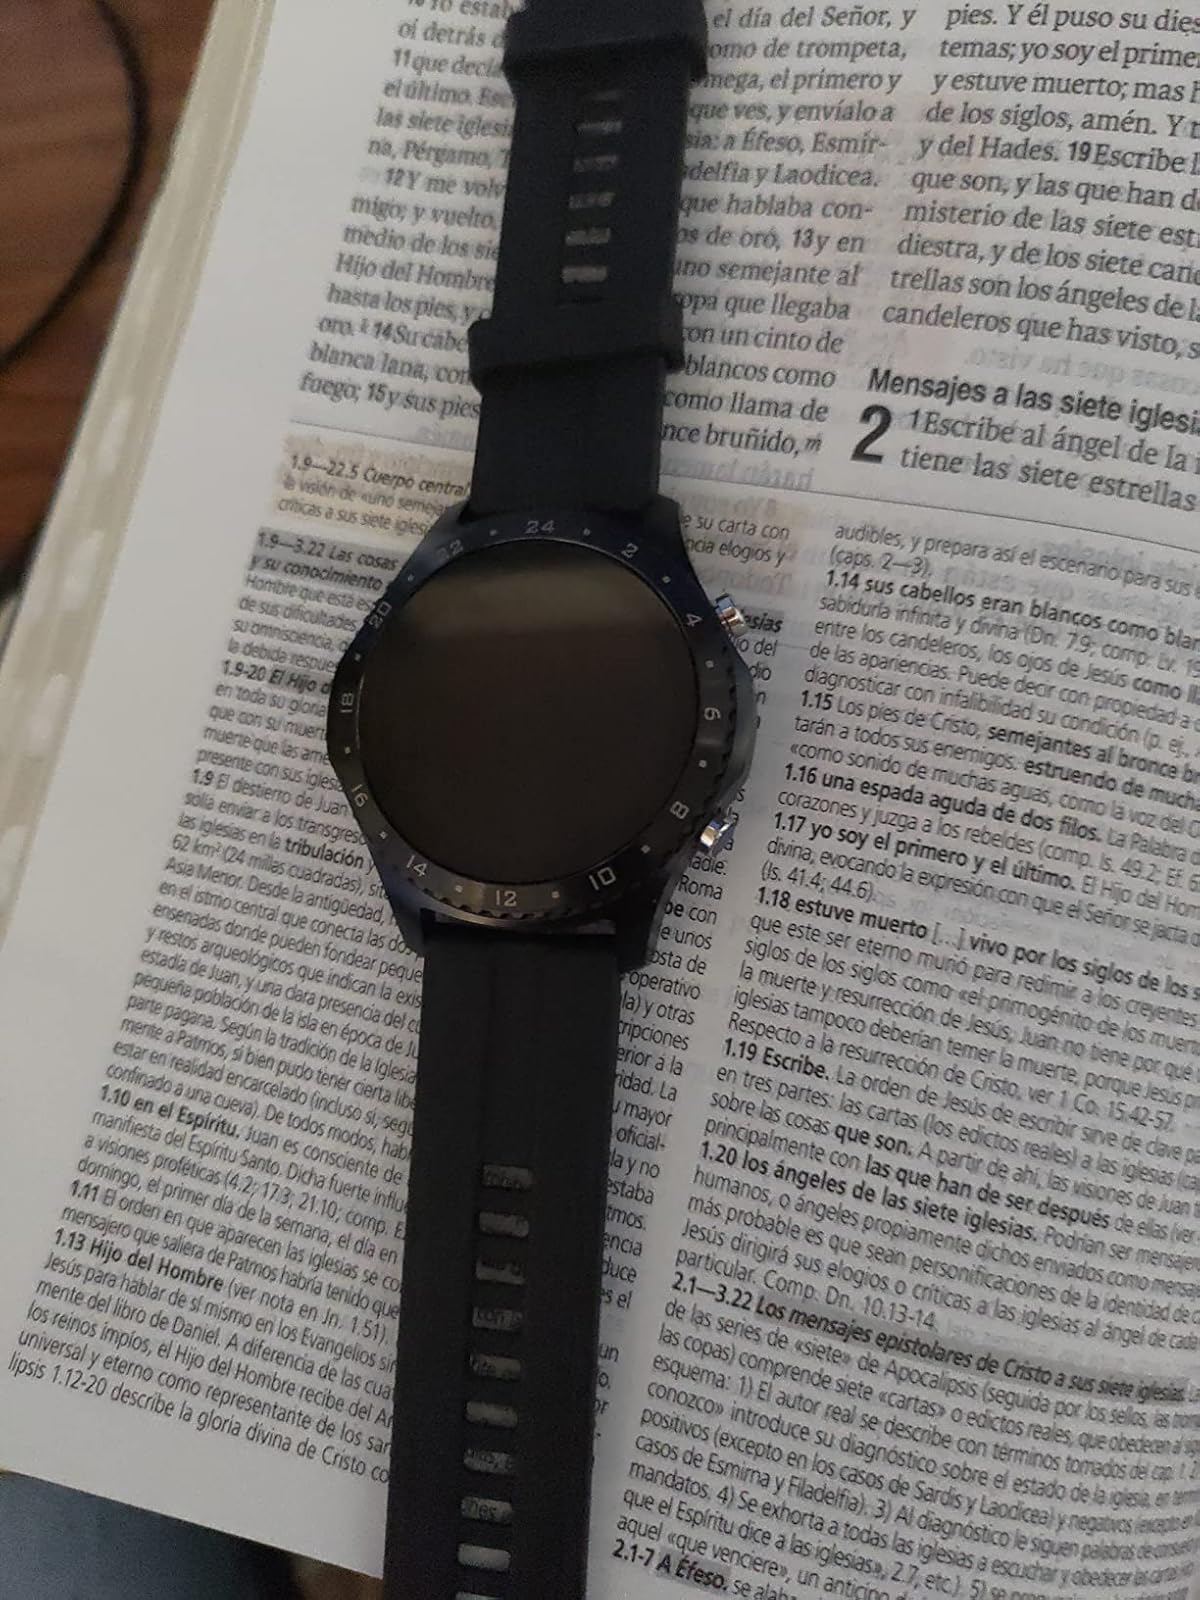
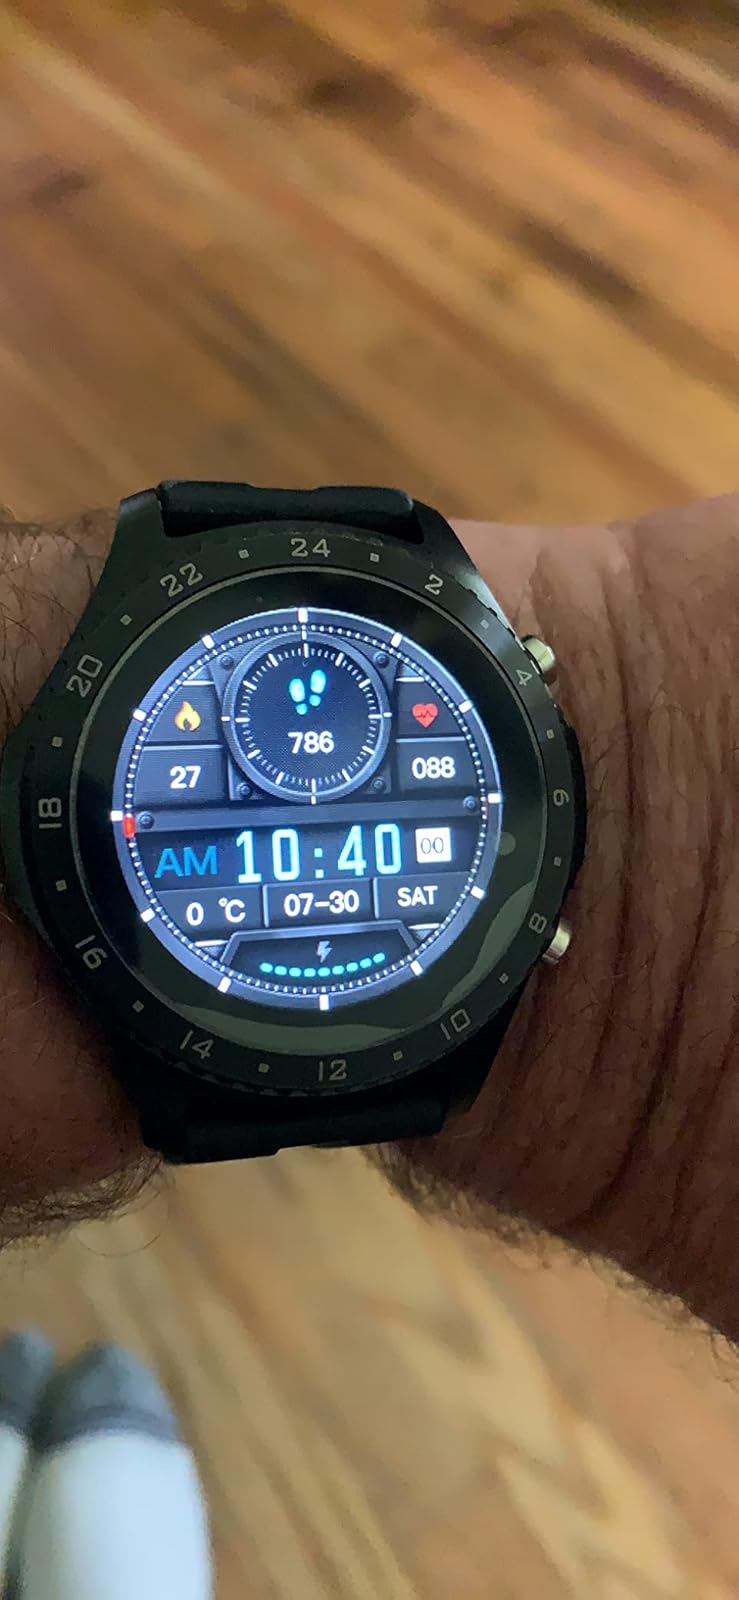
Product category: smartwatch
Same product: yes